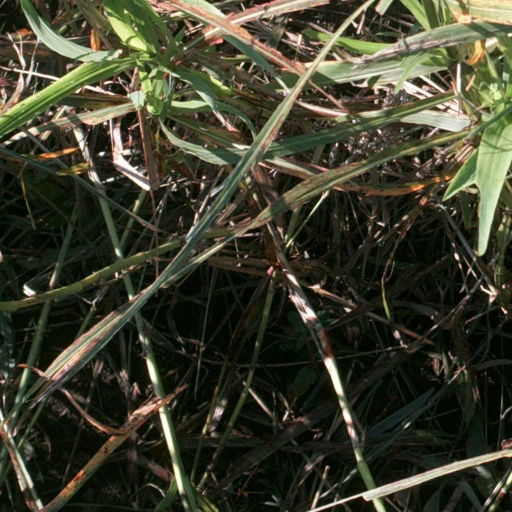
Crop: sorghum